Extinction risk from climate change

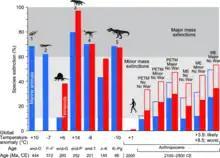
The comparison between great historical mass extinctions, current extent of extinctions, and the possible extent of future extinctions driven by a plausible scenario of climate change, with and without nuclear war; PETM: Paleocene–Eocene thermal maximum case; EM: mass extinction case

2021 research found that the "Big Five" mass extinctions were associated with a warming of around . The paper estimated that this level of warming over the preindustrial occurring today would also result in a mass extinction event of the same magnitude (~75% of marine animals wiped out). The following year, this was disputed by the Tohoku University Earth science scholar Kunio Kaiho. Based on his reanalysis of sedimentary rock record, he estimated that the loss of over 60% of marine species and over 35% of marine genera was correlated to a > global cooling and a global warming, while for the terrestrial tetrapods, the same losses would be seen under ~ of global cooling or warming.